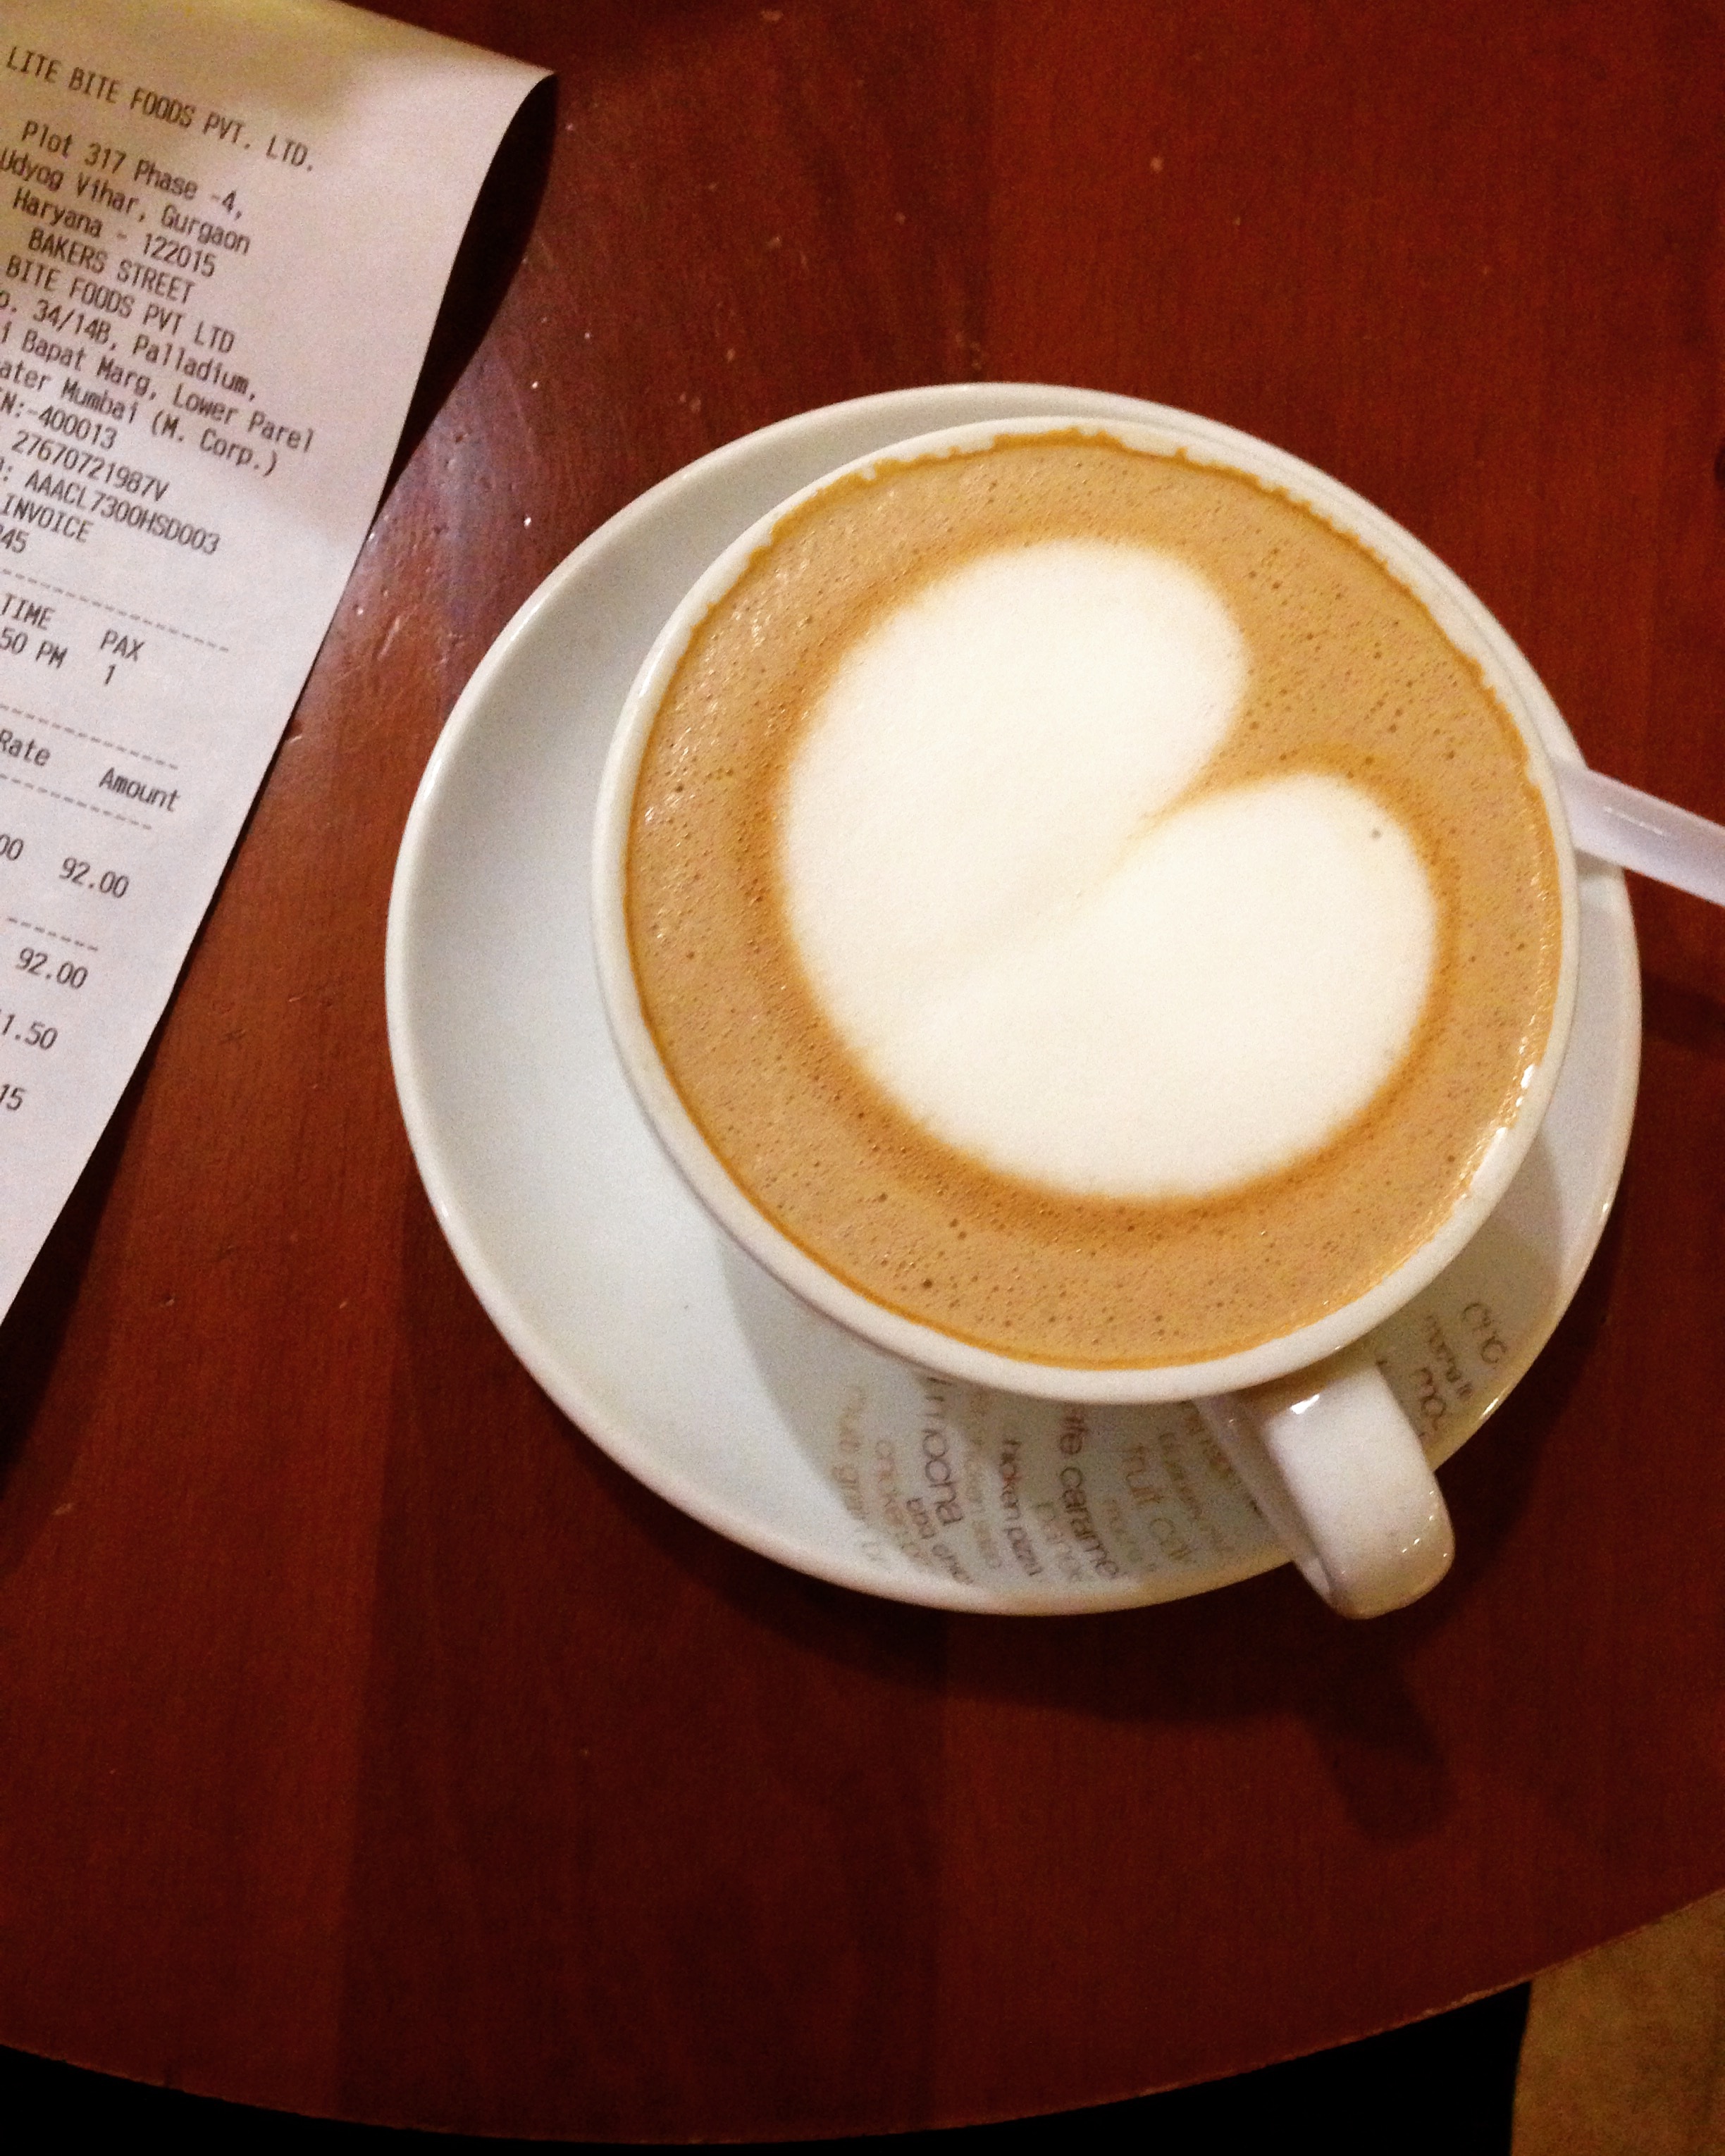
liquid, coffee, cup, latte, cappuccino, drink, espresso, mug, coffee cup, caffeine, flavor, flat white, caf au lait, cortado, caff macchiato, coffee milk, ristretto, salep